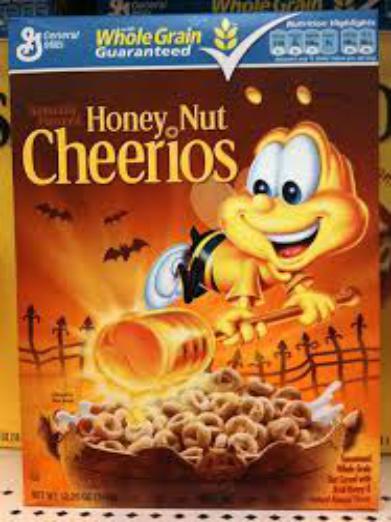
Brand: Honey Nut Cheerios
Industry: Food